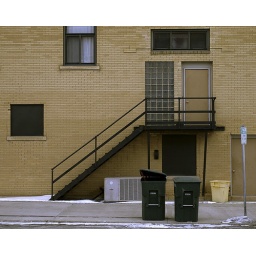
Interesting arrangement of windows on a building in downtown Luverne, Minnesota.